Ornela Vorpsi

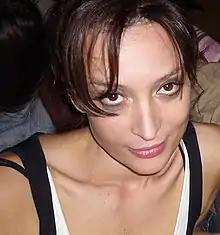

Ornela Vorpsi (born 3 August 1968, Tirana), is an Albanian writer and photographer from the Vorpsi family in Tirana. Ornela studied at the Academy of Fine Arts of Brera in Milan, and has been living and working in Paris since 1997. An excerpt of her novel " The Country Where One Never Dies" was included in "Best European Fiction 2010", edited by Aleksander Hemon and prefaced by Zadie Smith.